Question: Please indicate a possible affordance area of the apple that can be used for eating
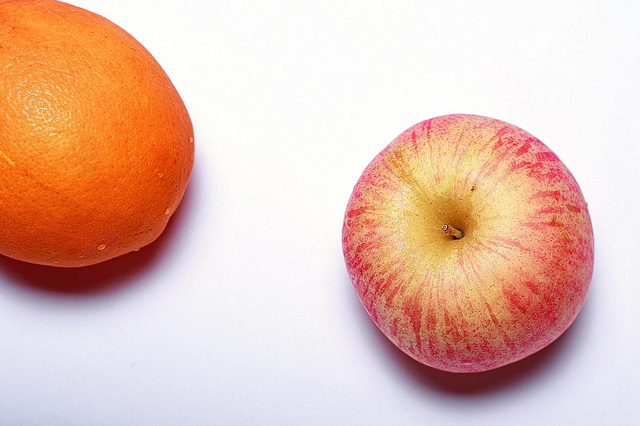
Answer: [349.5, 116.5, 598.5, 363.5]